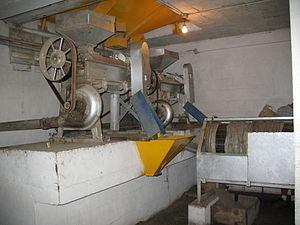
Les conquistadors espagnols venus du Venezuela avaient apporté beaucoup de ressources que les tribus ne connaissaient pas et leur ont permis de commencer à cultiver des grains de café, mais José Gumilla, un prêtre Jésuite, est plus précisément crédité de l'introduction du café au Venezuela, en 1732.